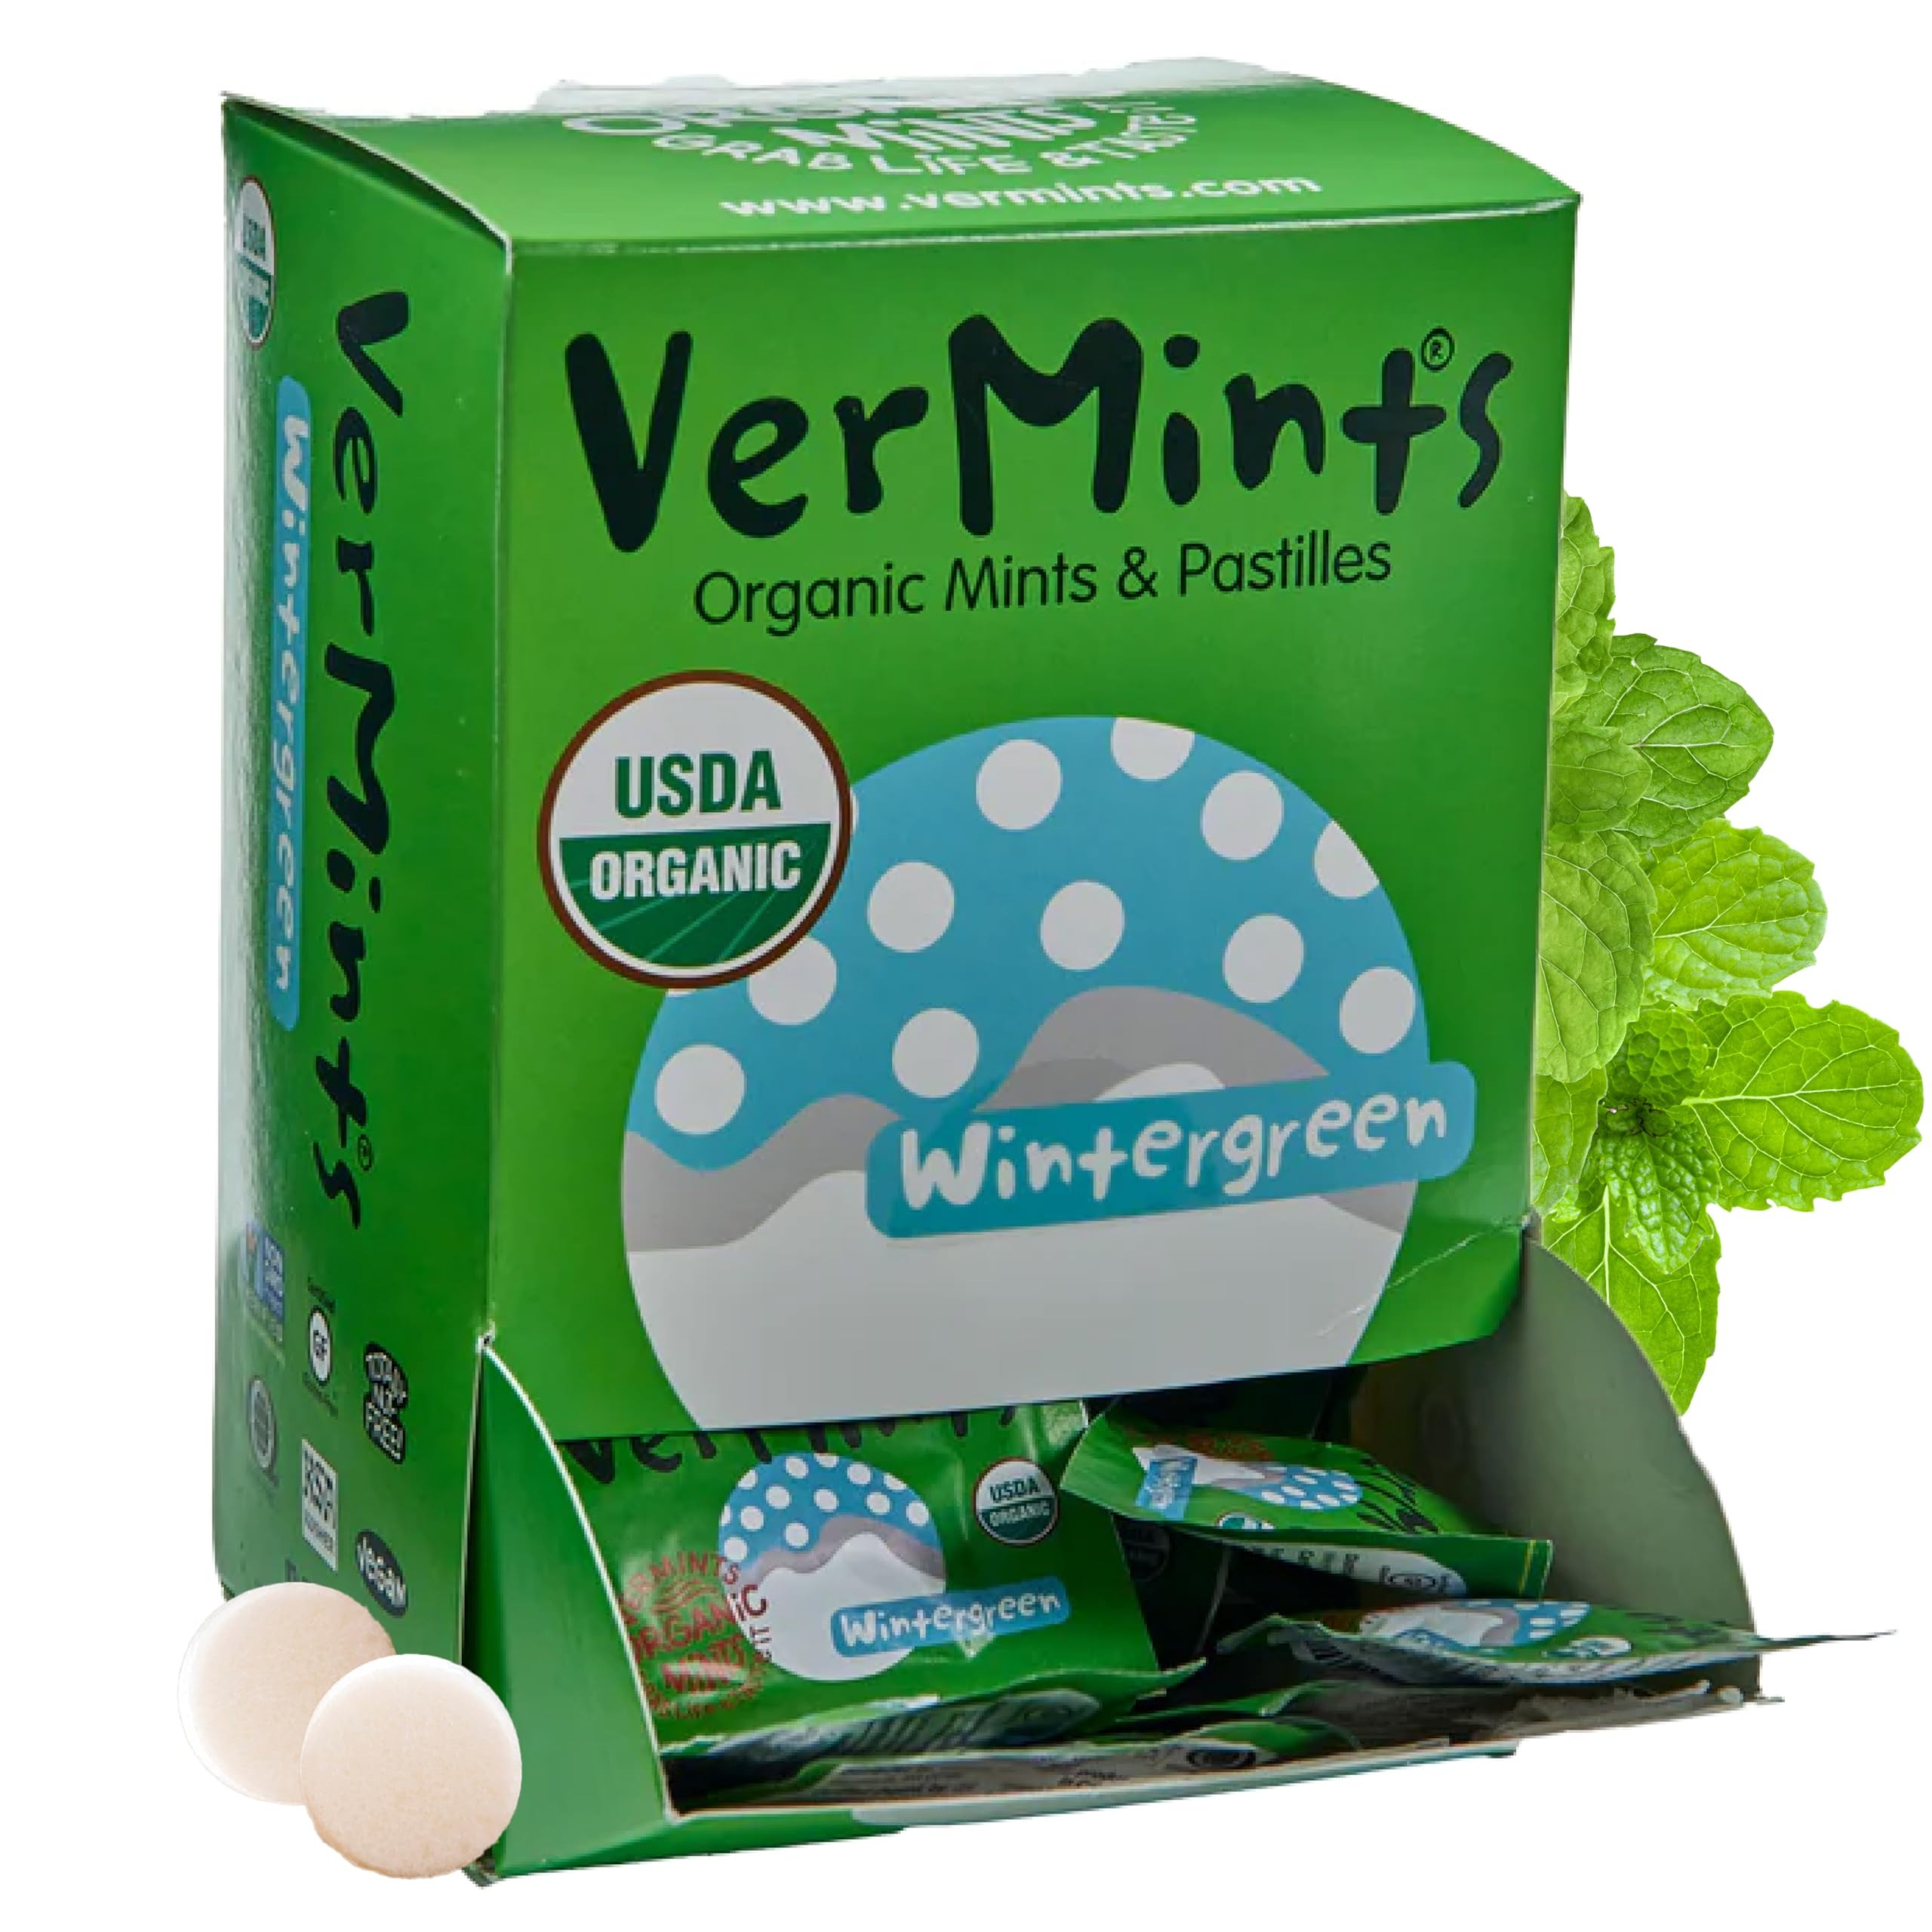
Item Name: VerMints | Organic | Wintergreen | Breath Mints | 2 pack Individial |100 Count |Trial Size | Breath Mints | Gluten Free | NonGMO | Kosher | Vegan | Nut free
Bullet Point 1: ORGANIC MINTS Grab life and taste it! Each pack of VerMints is an awesome flavor experience you won’t want to miss out on. Spreading mouthwatering, tangy goodness the moment it hits your tongue, this full box of 100 individually wrapped pocket sized packets is perfect for sharing with friends and keeping a sweet supply of on-the-go snacks.
Bullet Point 2: FRESH PASTILLES Wherever you are and whatever you’re doing, take a minute out of your busy day to pop a refreshing mint! VerMints are the best way to enjoy a small moment for yourself. Neatly nestled in easy-to-grab packets, VerMints are perfectly pocket-sized travel snacks for when you’re on the move!
Bullet Point 3: WINTERGREEN BREATH MINT If you like your mint flavor mild, but your excitement level high, VerMints Wintergreen is equal parts relaxed and revved up. All at once, this cool flavor is calming, minty, and exciting as a bright snowy morning.
Bullet Point 4: ALL NATURAL MINTS VerMints are USDA Organic, Gluten-Free, non-GMO, Nut-Free, Vegan, AND KSA Kosher mints and pastilles. We ditched all the gross, health-harming, chemically modified stuff that you usually find in mints and made super tasty mints from nature, and nature only.
Bullet Point 5: VERMINTS Inside every VerMints tin is a heartfelt, headstrong commitment to a 100% all natural and organic product that wows! We source ingredients from partners who share our passion for healthy living. We digress…Our mints are the best on the earth and for the earth! Get in on the fun!
Product Description: If you like your mint flavor mild, but your excitement level high, VerMints Wintergreen is equal parts relaxed and revved up. Like a dance party with mimes. Each individual package comes with 2 Wintergreen breath mints.
Value: 100.0
Unit: Count

Price: 34.76